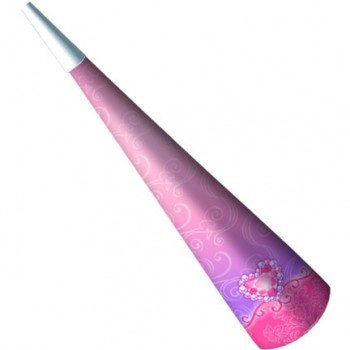
Disney (VIP) Very Important Princess Dream Party Horns
Brand: Bling Your Cake
One 8-count package of Disney (VIP) Very Important Princess Dream Party Horns
Category: Arts & Entertainment > Party & Celebration > Party Supplies > Noisemakers & Party Blowers